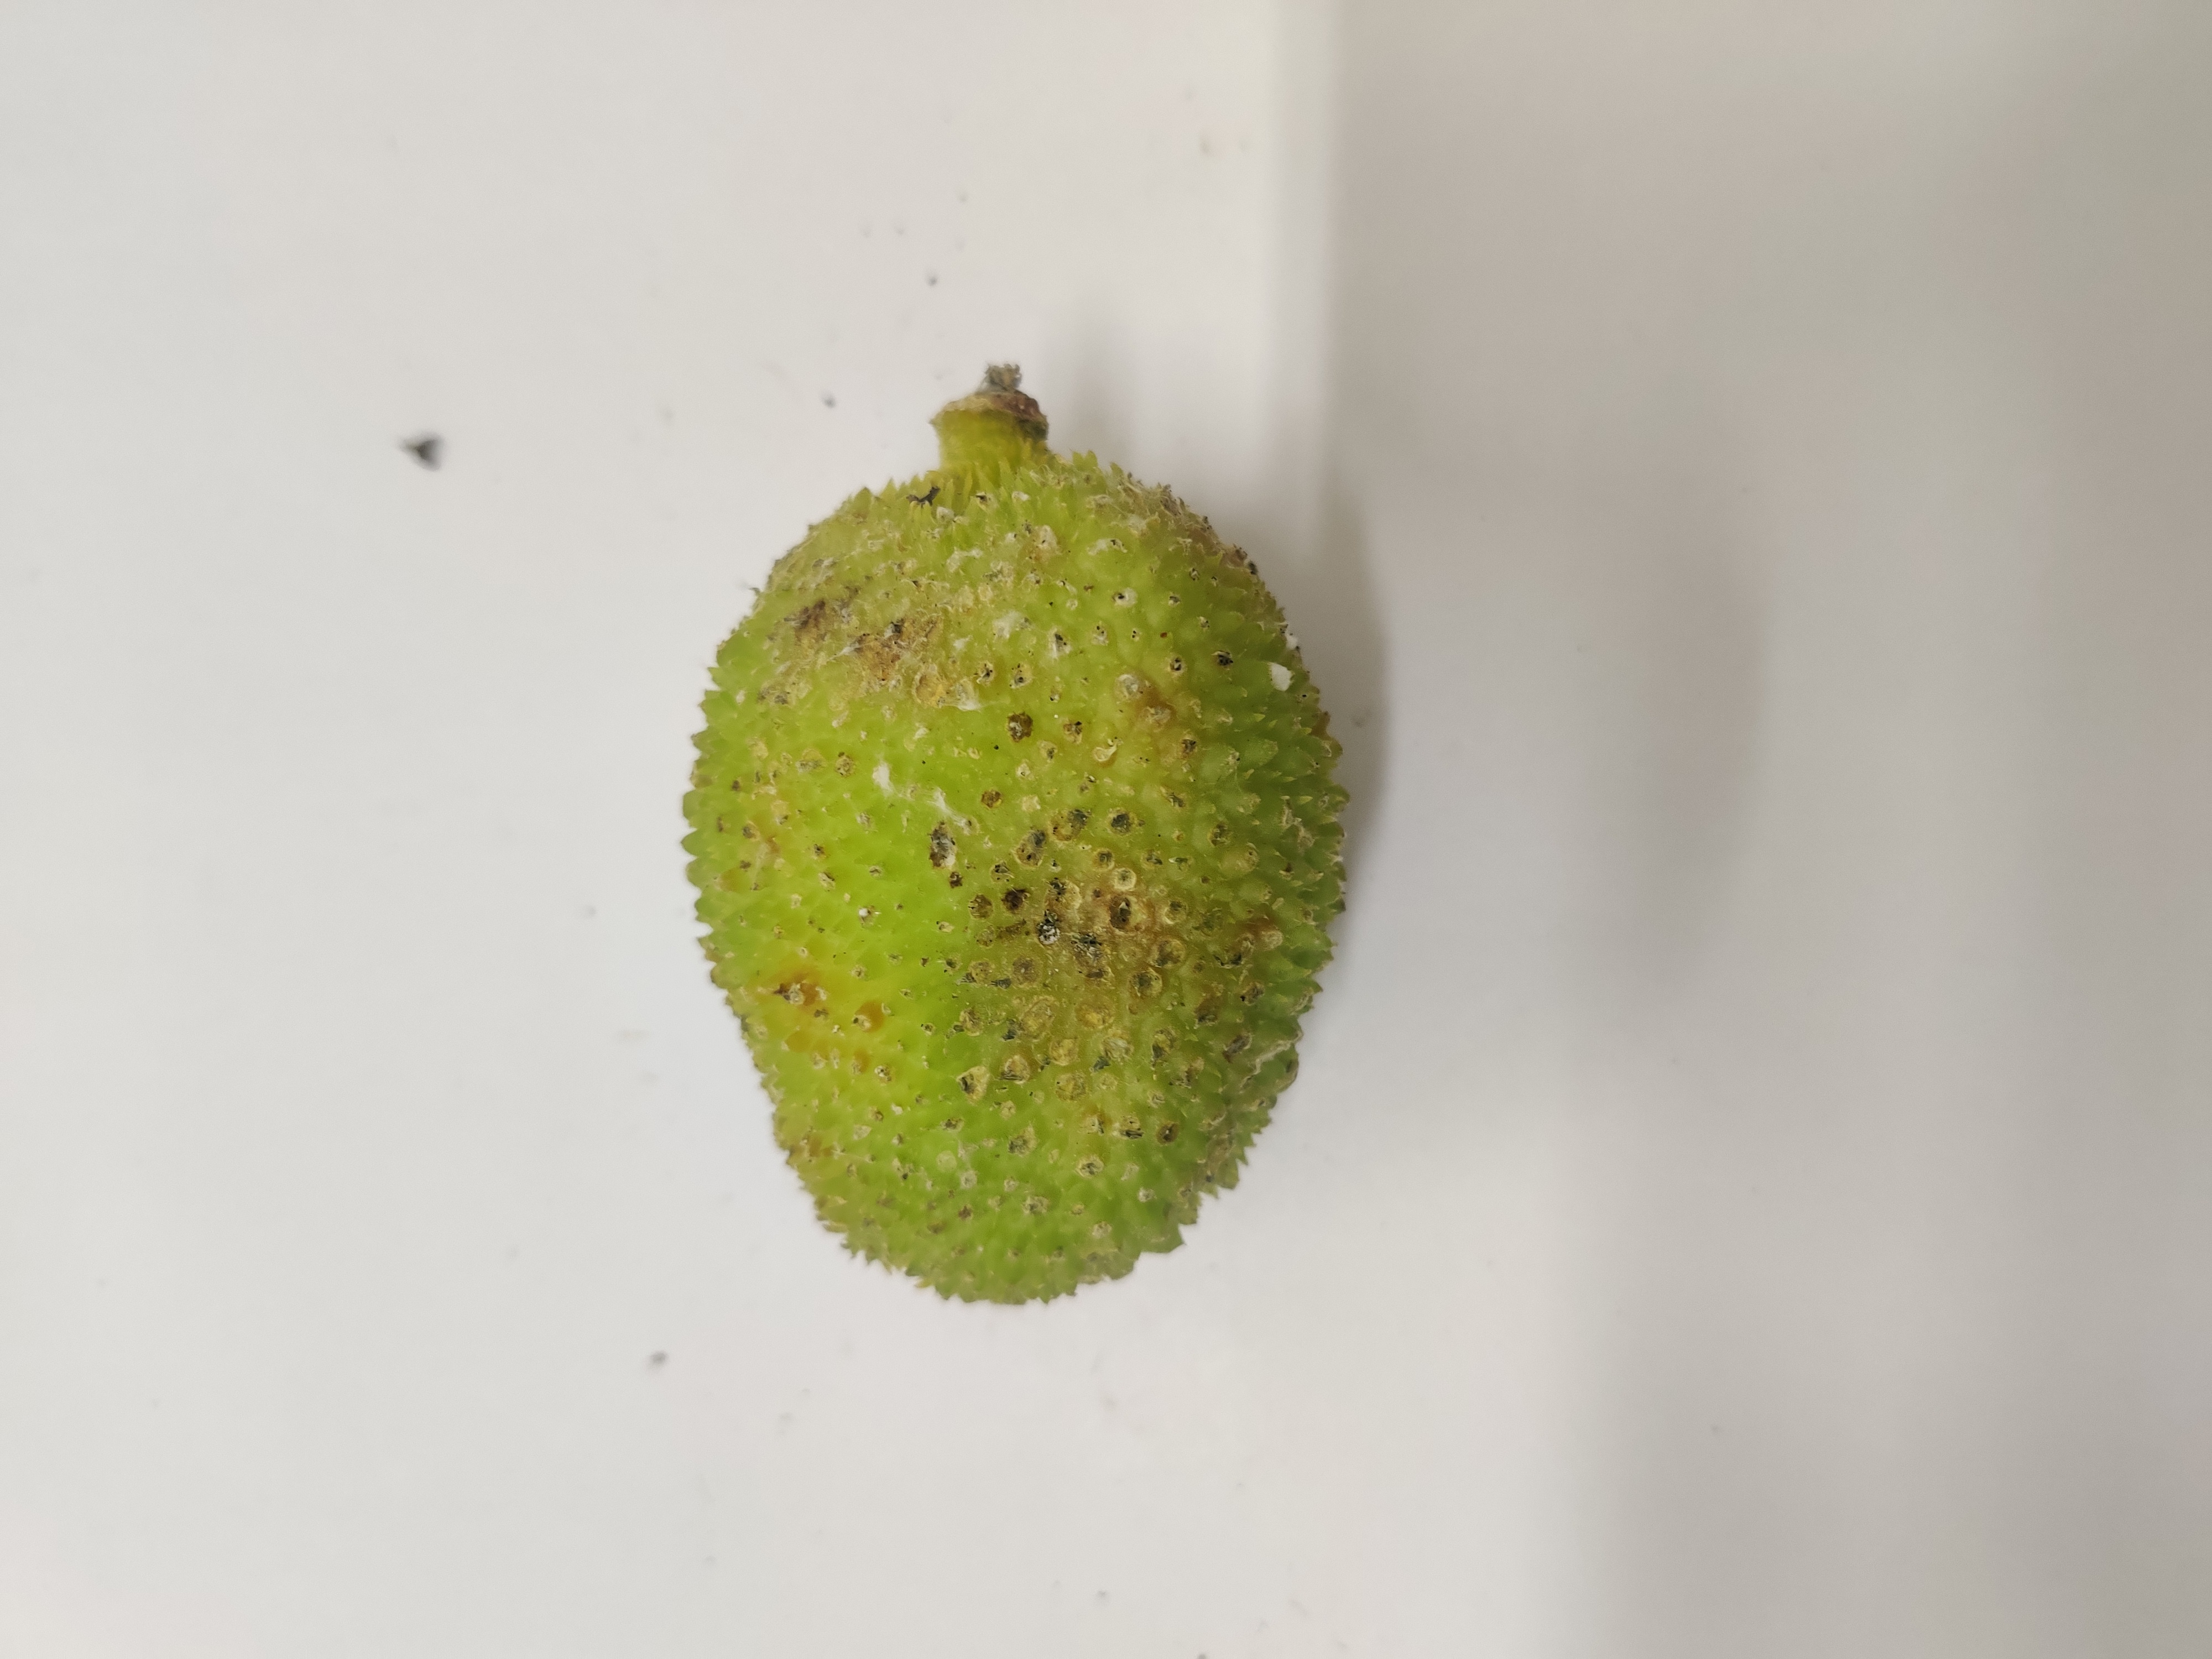
Crop: Spiny Gourd
Condition: Severely Damaged